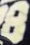
Number: 8